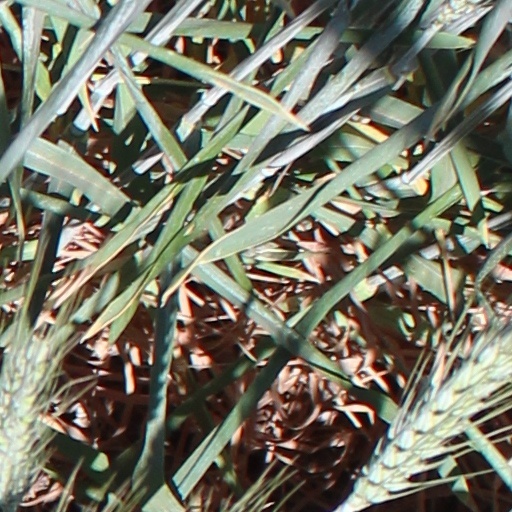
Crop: wheat